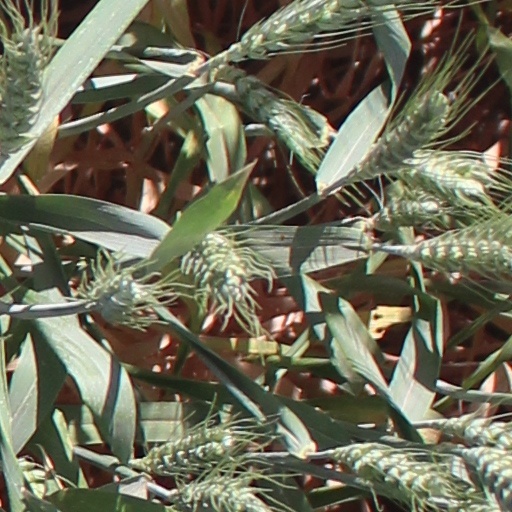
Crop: wheat